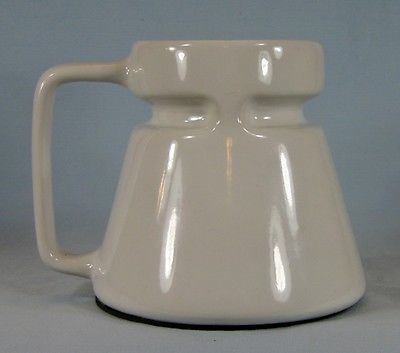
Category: mug